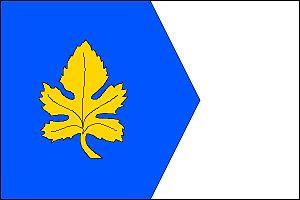
Mělčany est une commune du district de Brno-Campagne, dans la région de Moravie-du-Sud, en République tchèque. Sa population s'élevait à 482 habitants en 2017.